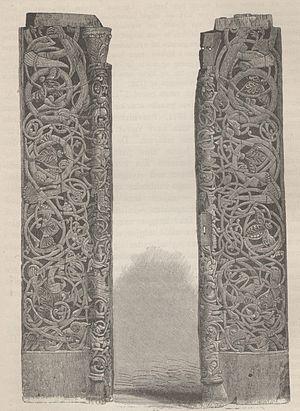
Une stavkirke ou stavkyrkje est une église médiévale en bois typique de la Norvège, bien que des fouilles laissent penser que d'autres églises de ce type aient pu exister ailleurs en Europe du Nord. On a répertorié environ 1 300 églises médiévales, dont 28 ont été sauvegardées en Norvège. On les appelle en français les « églises en bois debout » car des mâts ou poteaux sont utilisés pour soutenir le toit et l'élévation de la nef, mais aussi élever les murs.